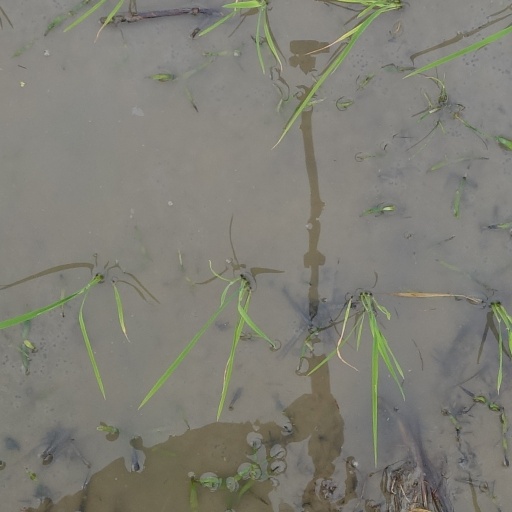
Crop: rice